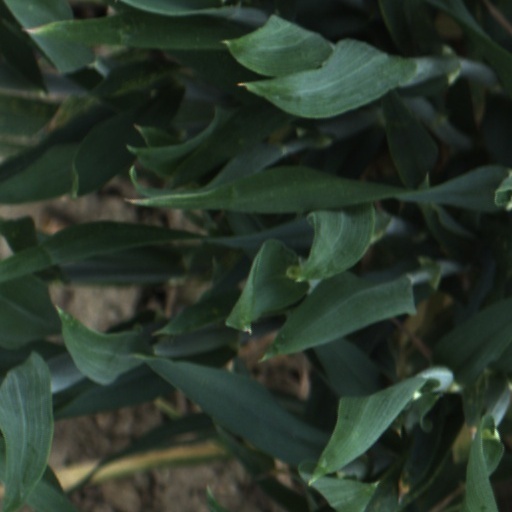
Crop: wheat